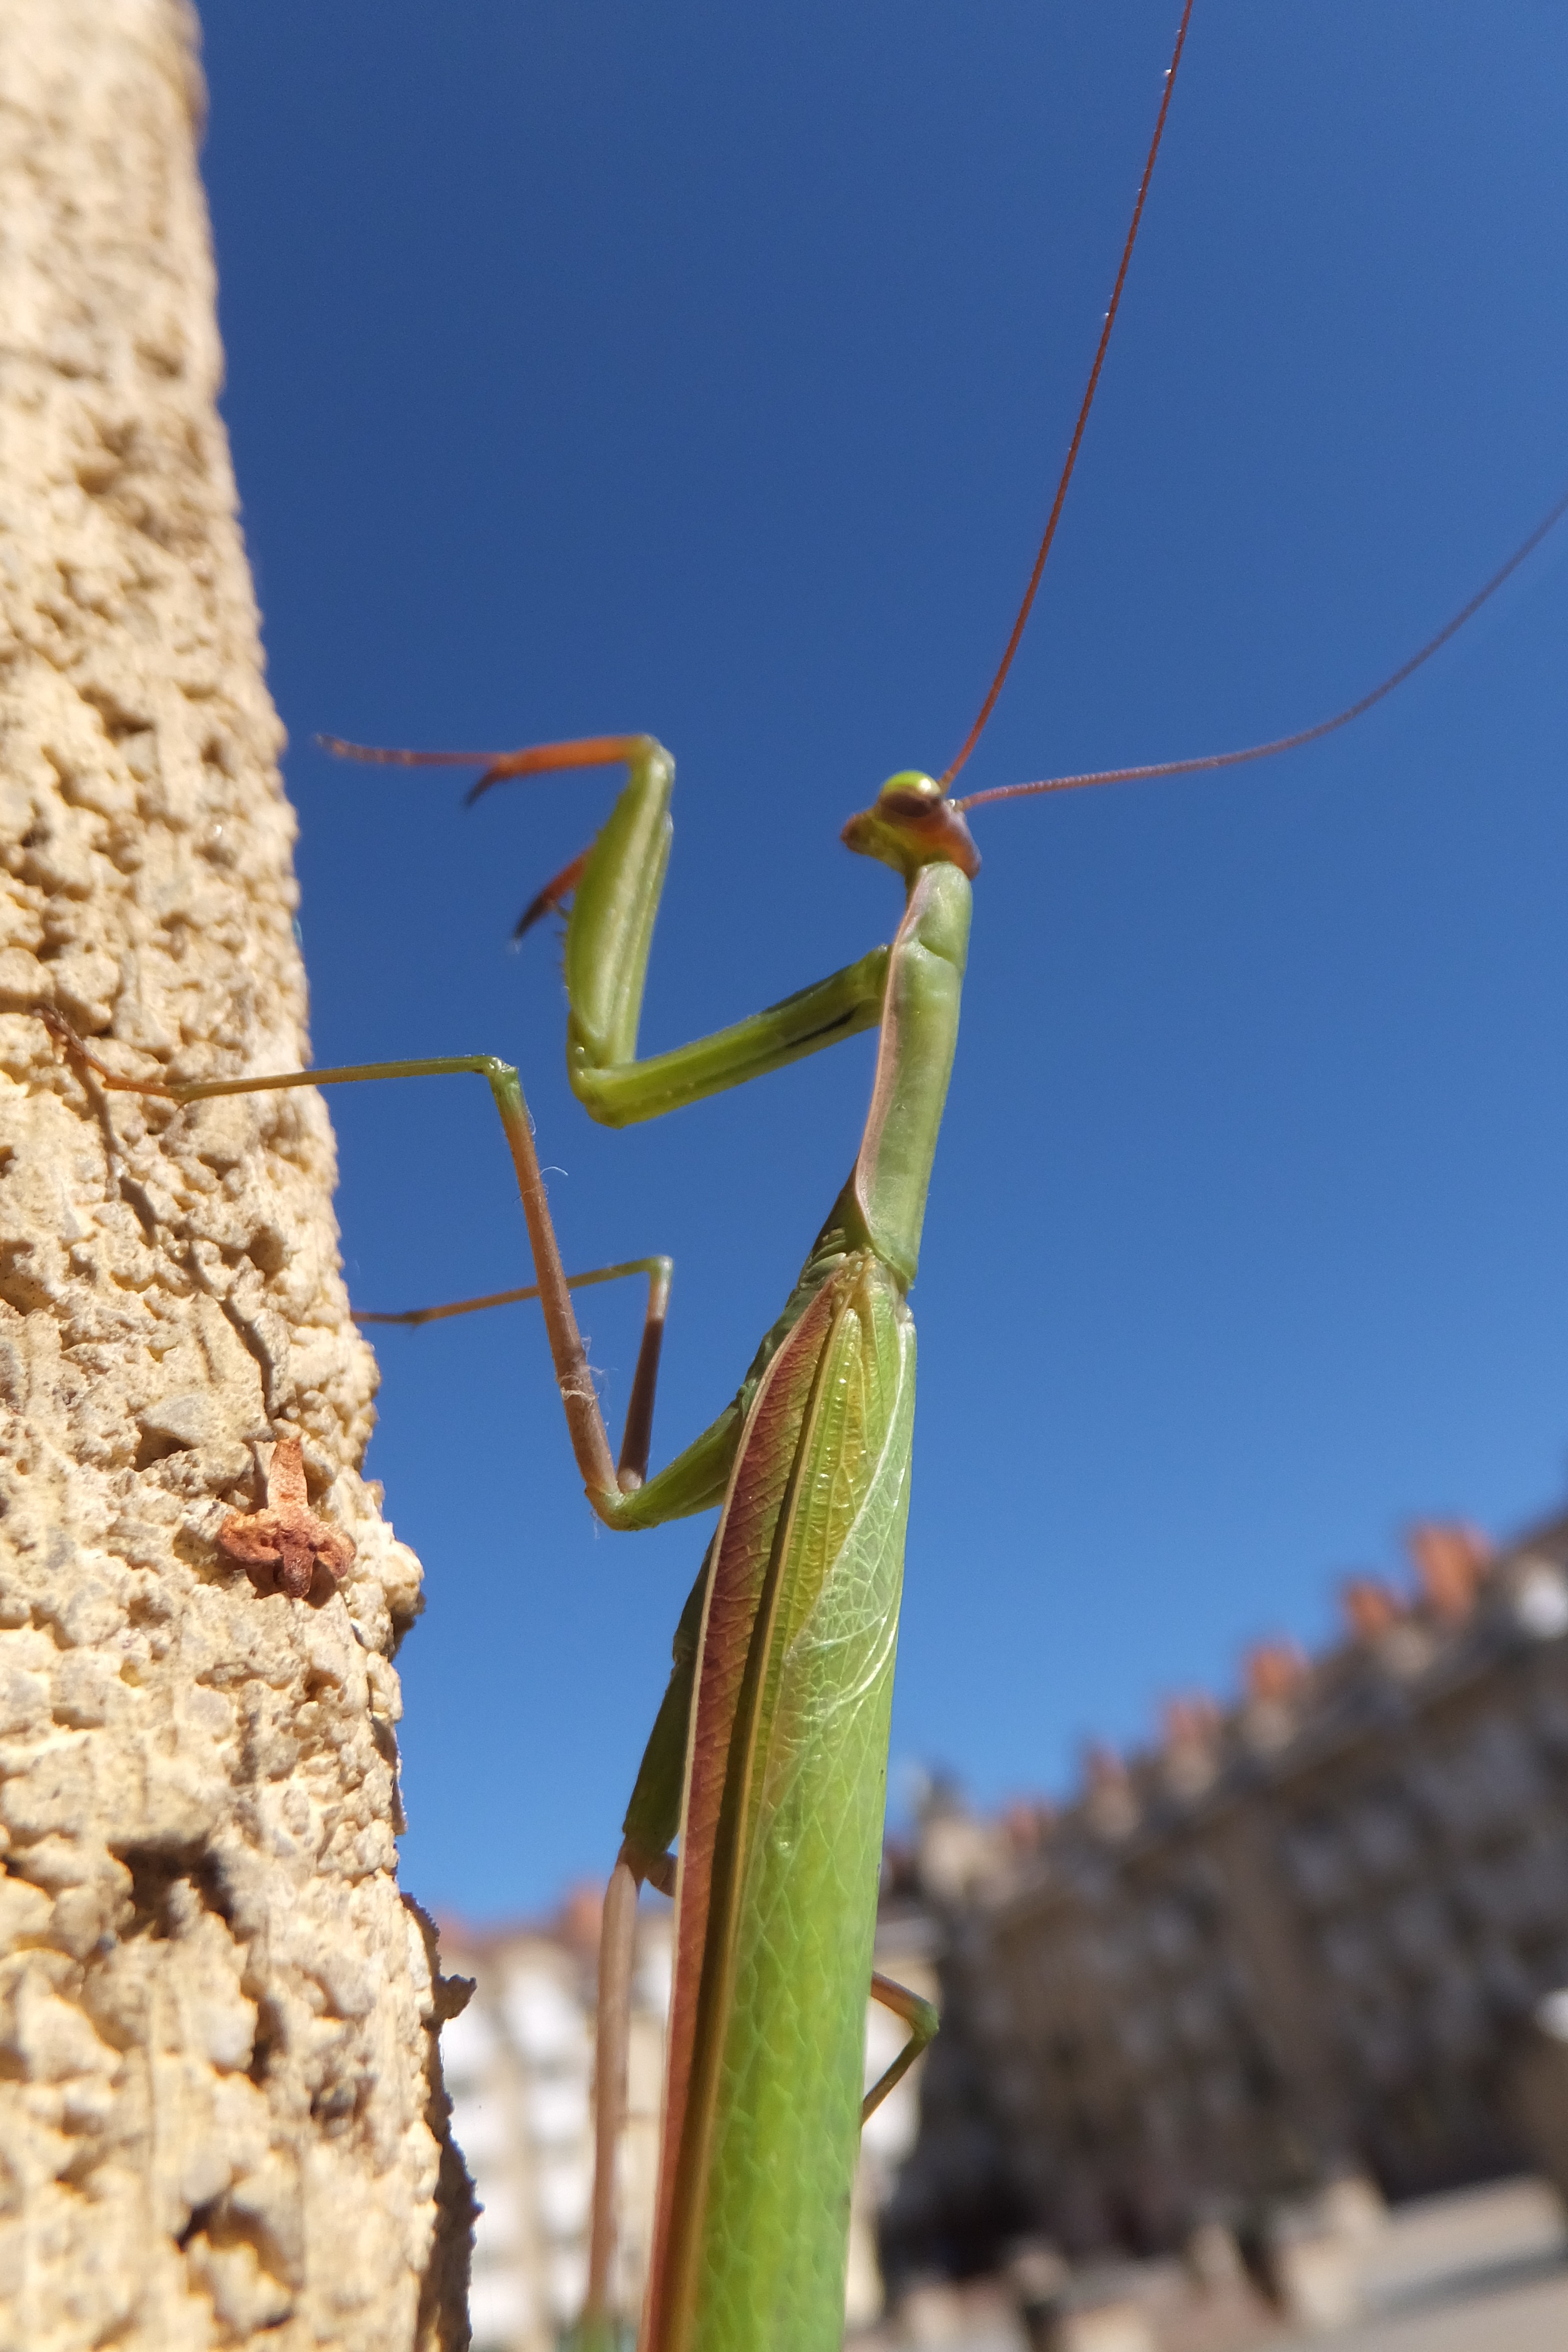
nature, outdoor, wing, wildlife, wild, praying mantis, insect, small, bug, fauna, invertebrate, life, entomology, mantis, thorax, antennae, macro photography, arthropod, plant stem